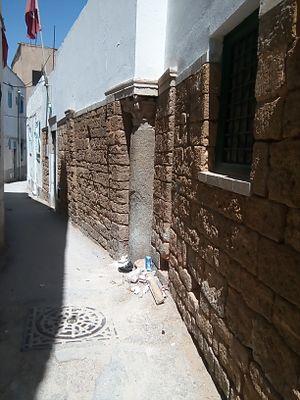
La médersa El Mountaciriya, également connue sous le nom de médersa Al Fath, est l'une des médersas de la médina de Tunis, située plus précisément sur la rue des Nègres dans le quartier du souk En Nhas.